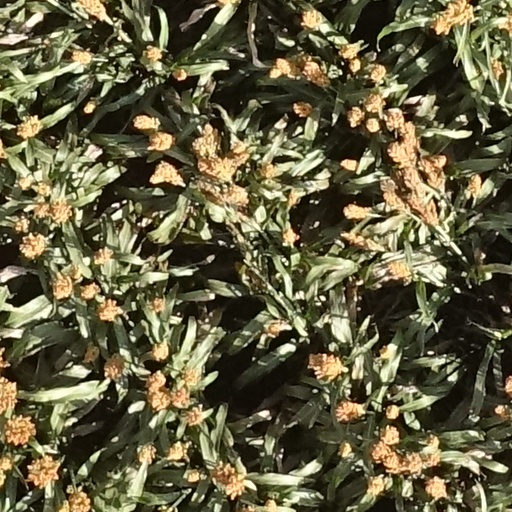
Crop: sorghum